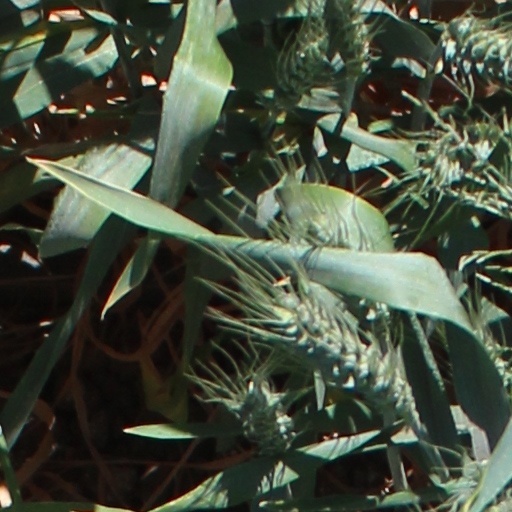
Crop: wheat